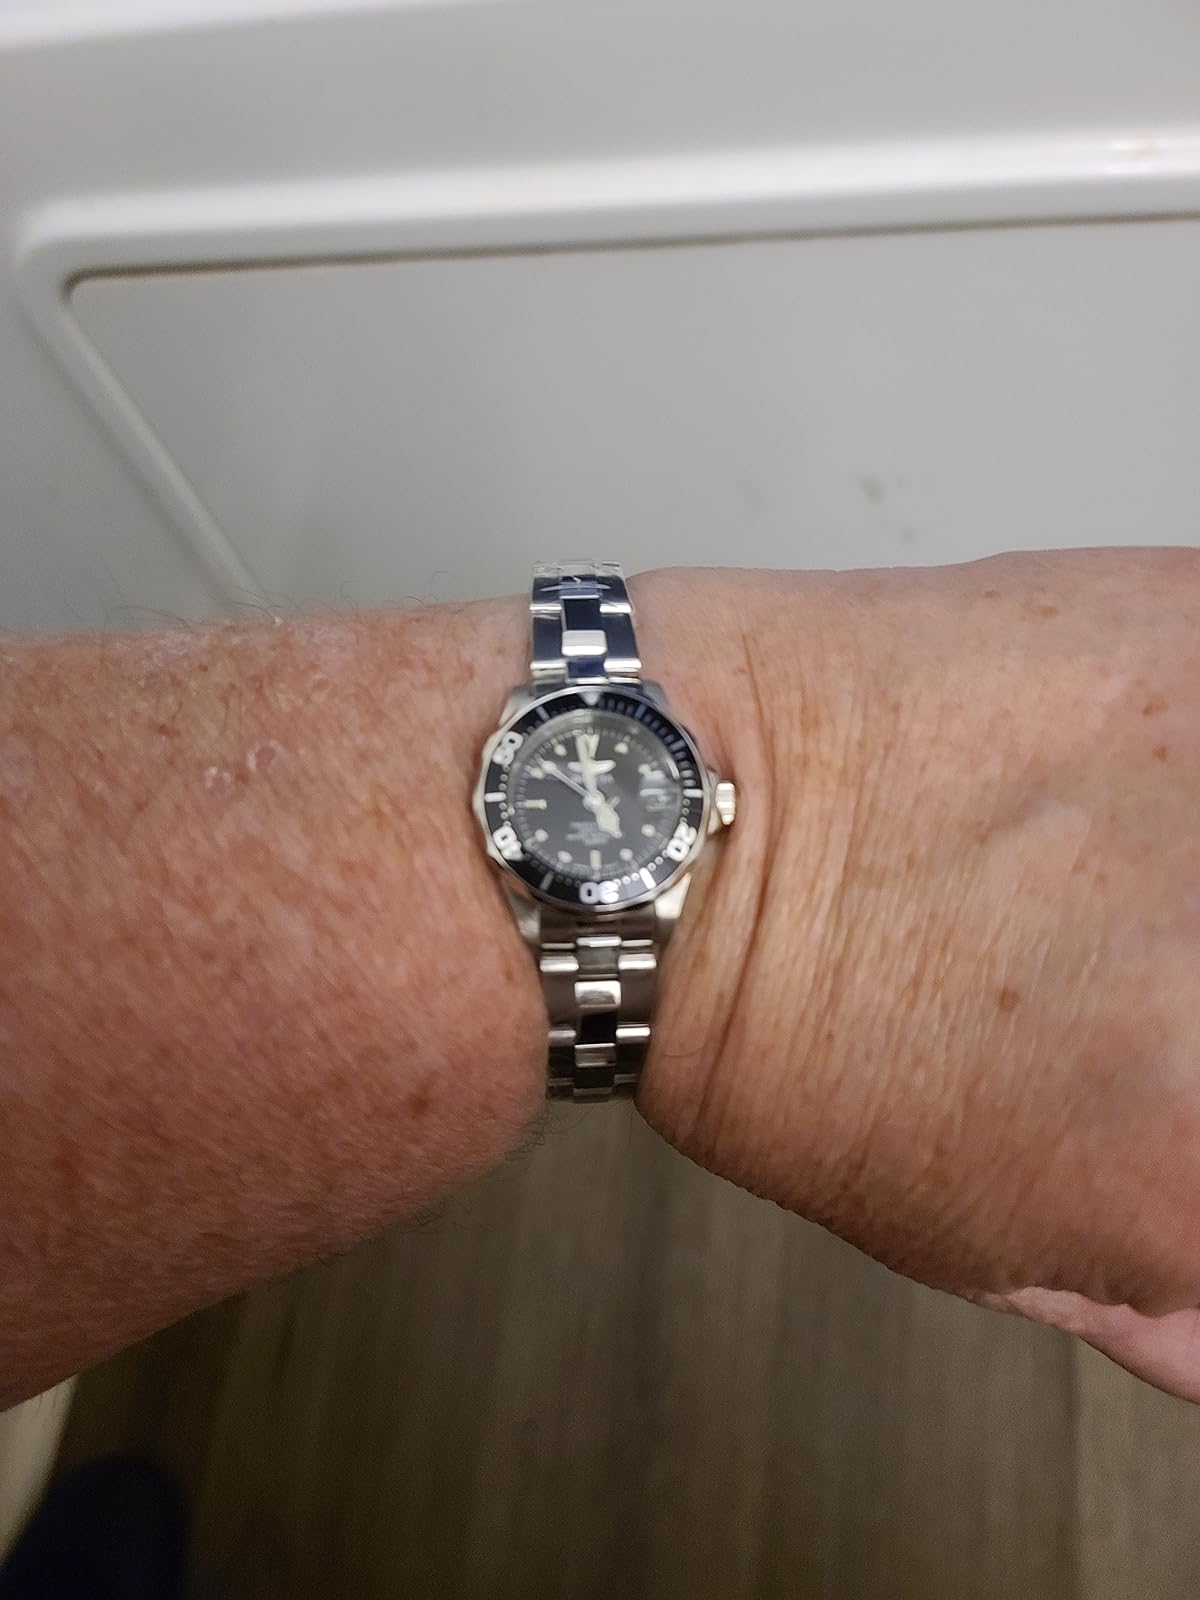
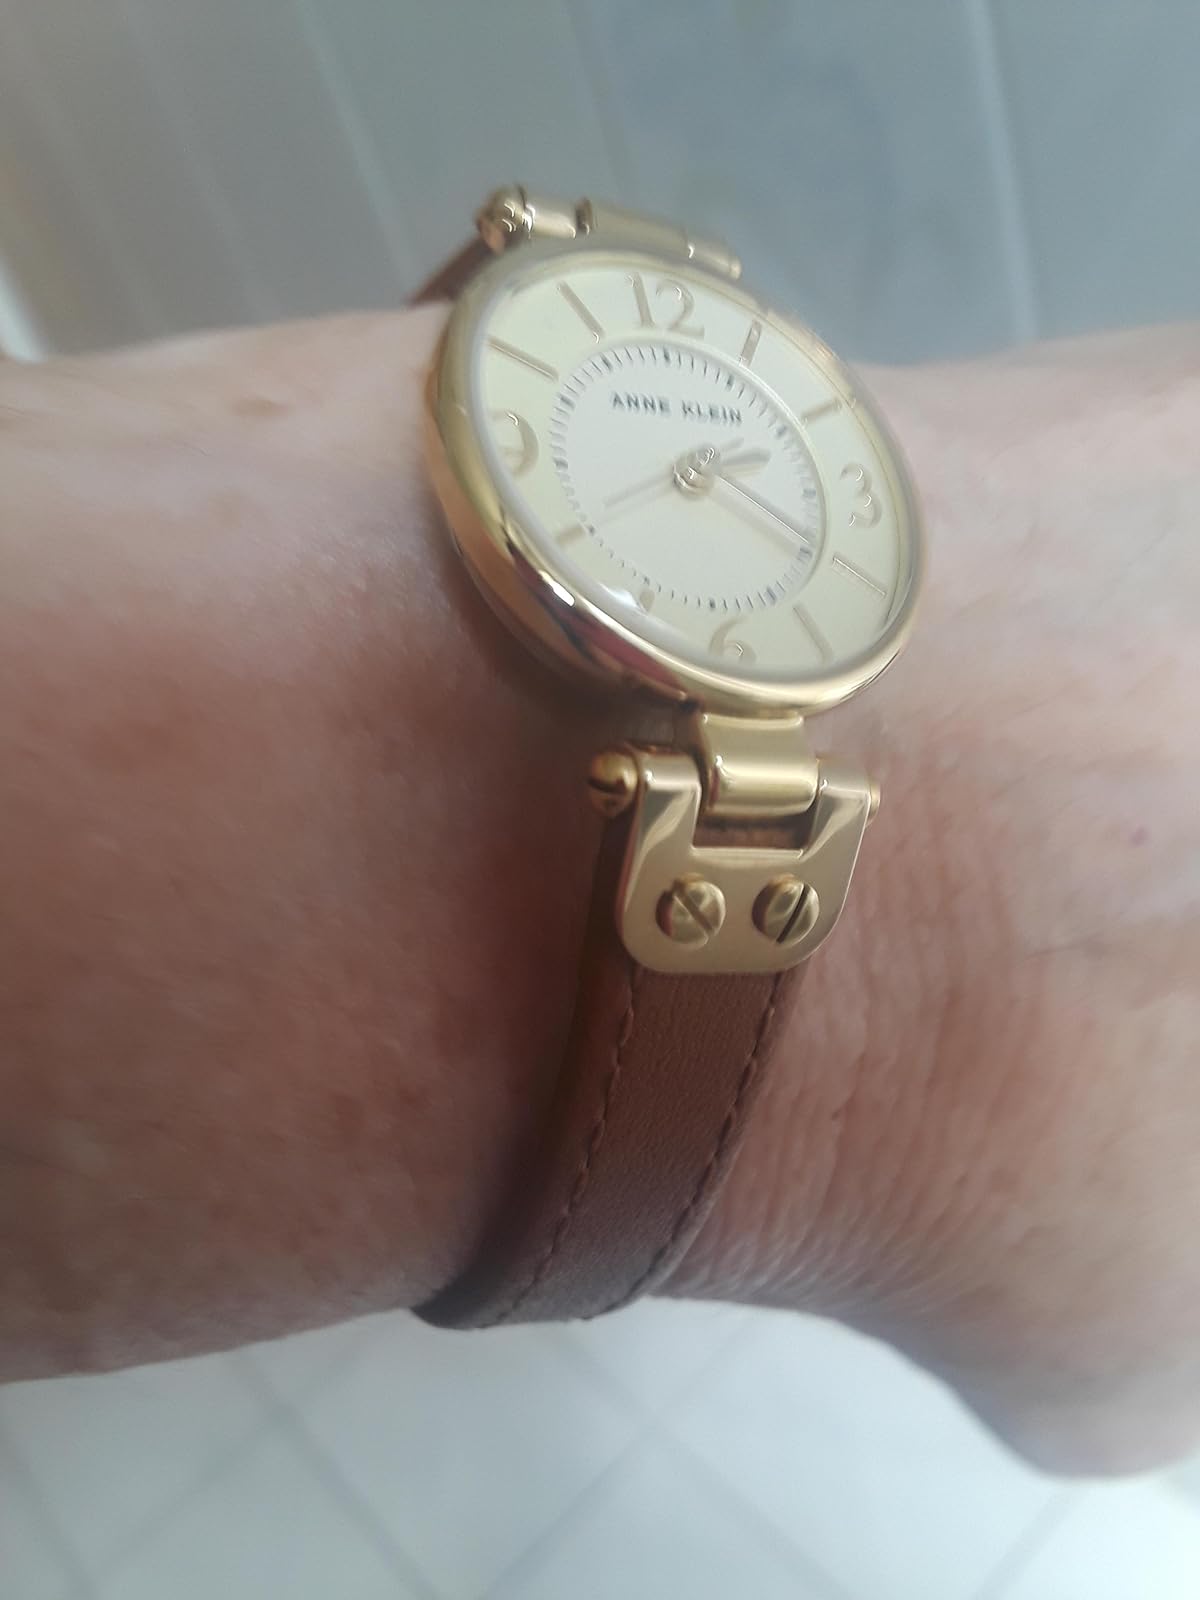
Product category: accessories_watch
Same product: no